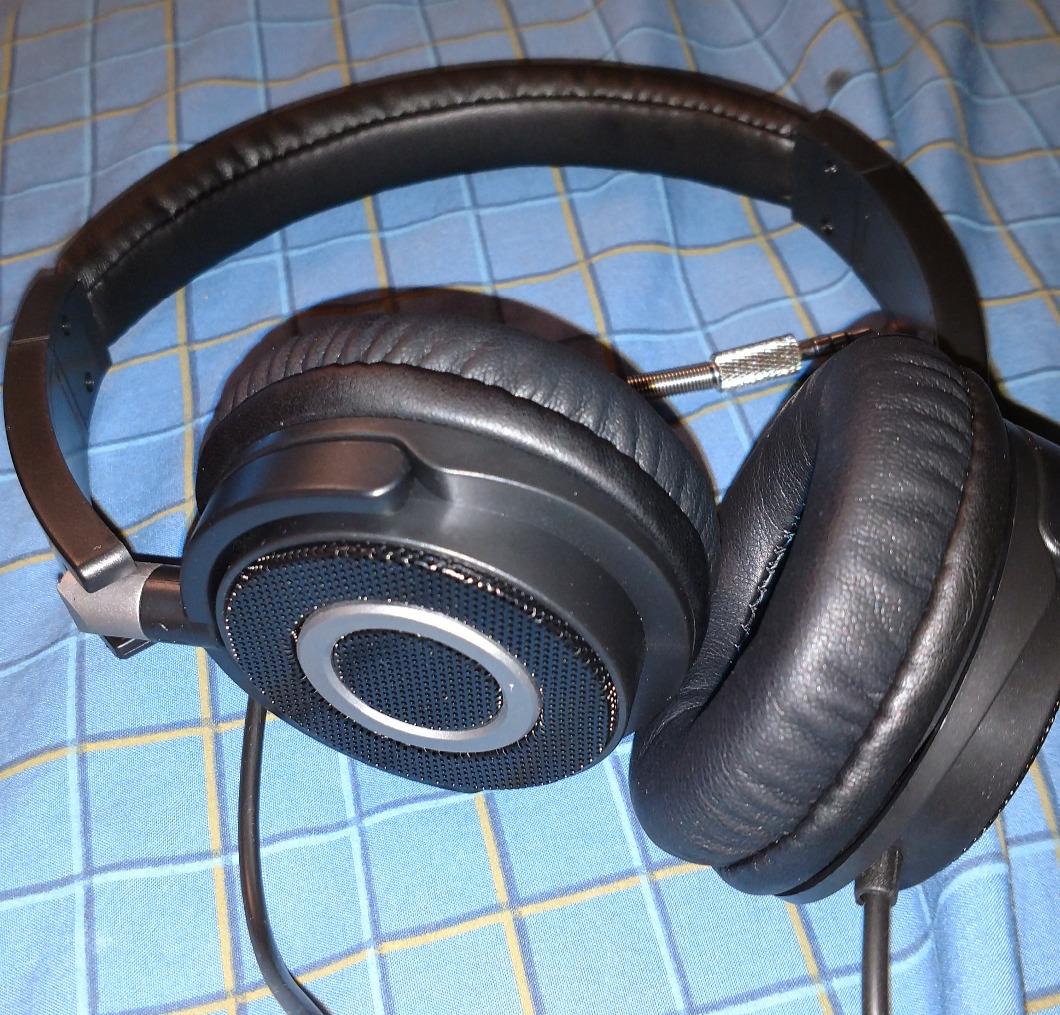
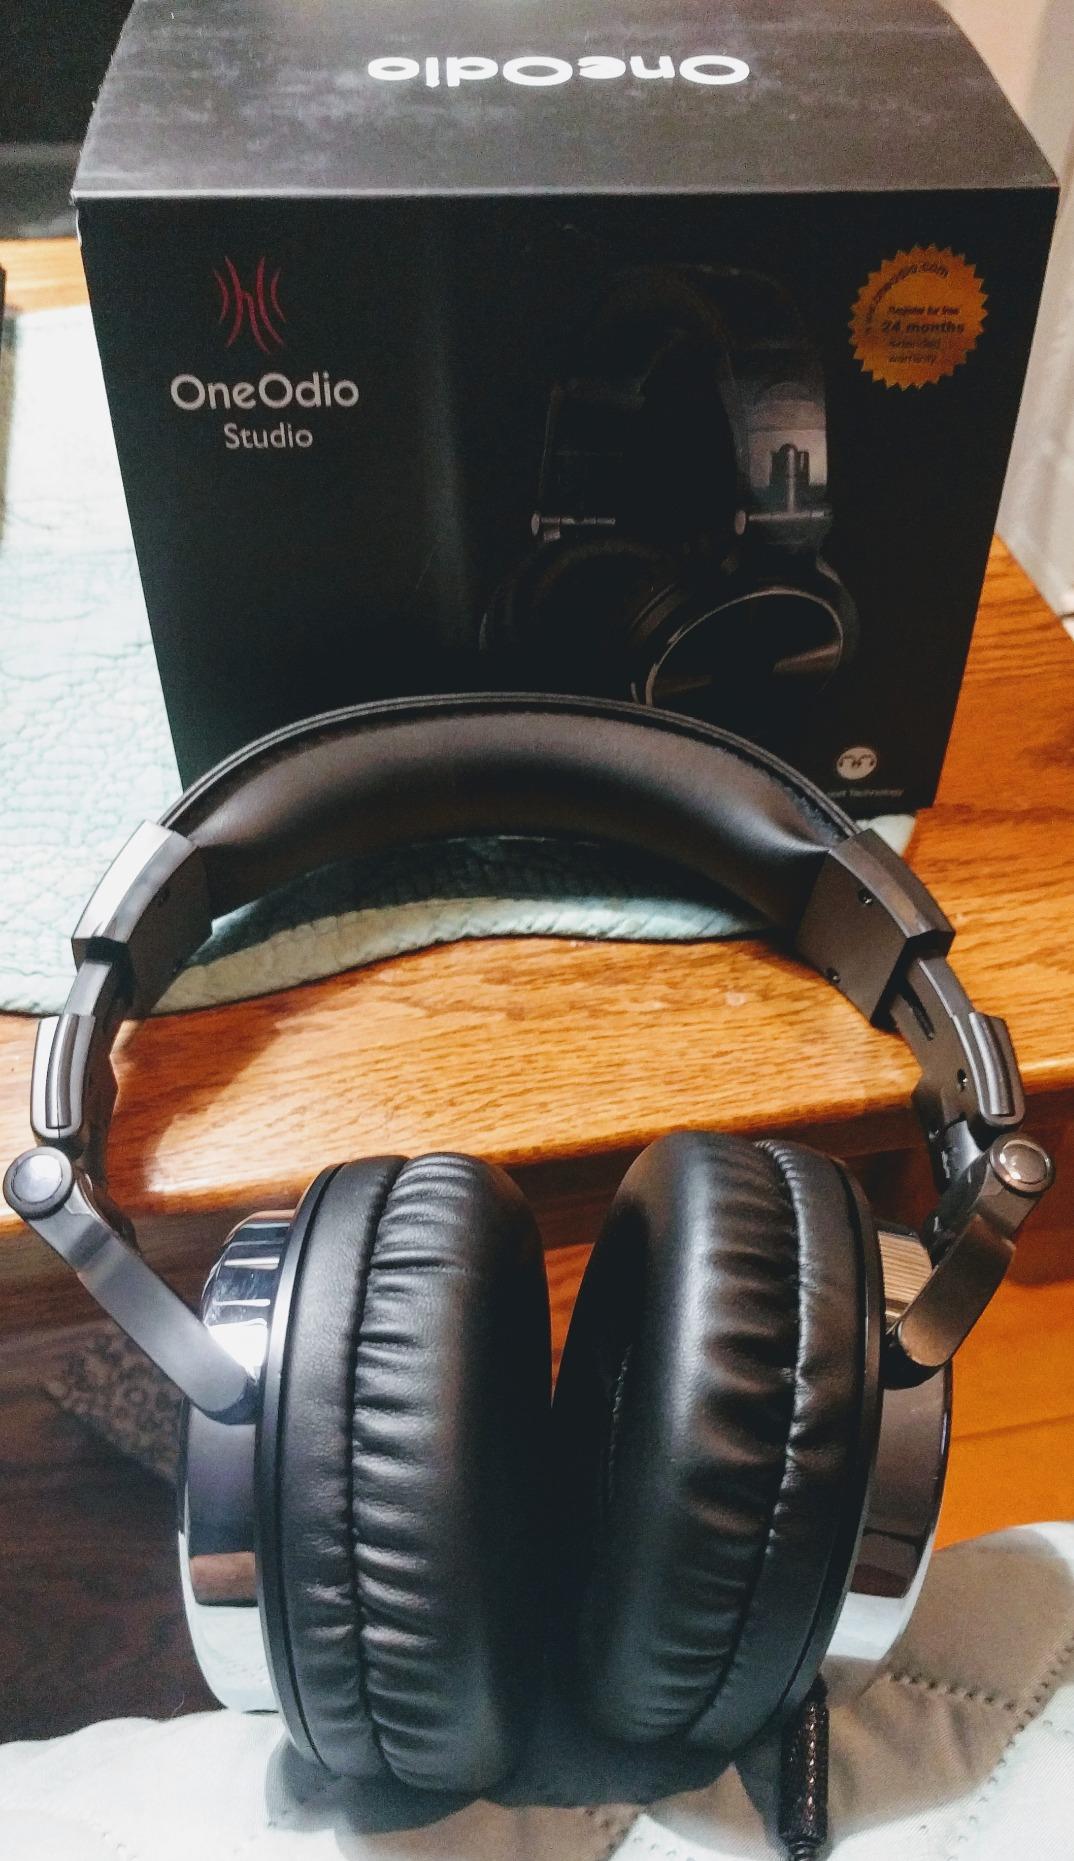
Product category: headphones
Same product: no